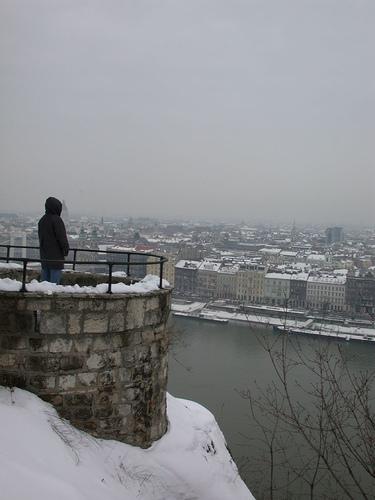
Weather: snow or frosty